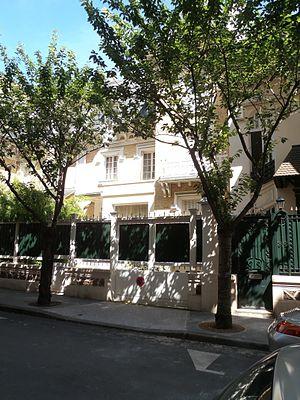
5, Rue Louis Besquel, Vincennes, lieu de regroupement par la police française des habitants juifs de Vincennes raflés le 17 juillet 1942 (Rafle du Vélodrome d'hiver). Photographie prise exactement 70 ans après la rafle.
Eugénie Plocki, dite Jenny Plocki, est une militante française de gauche, rescapée à 16 ans de la rafle du vel d'Hiv.